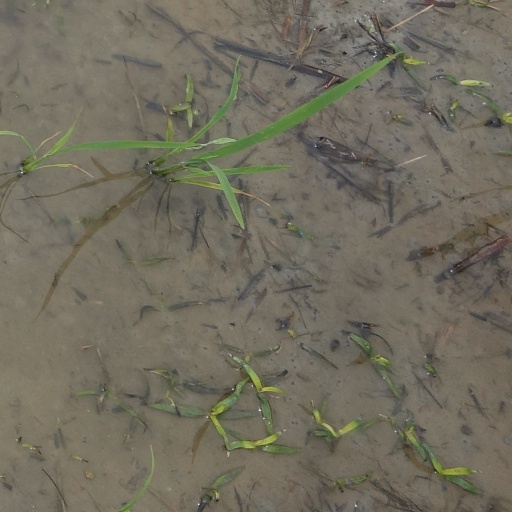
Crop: rice